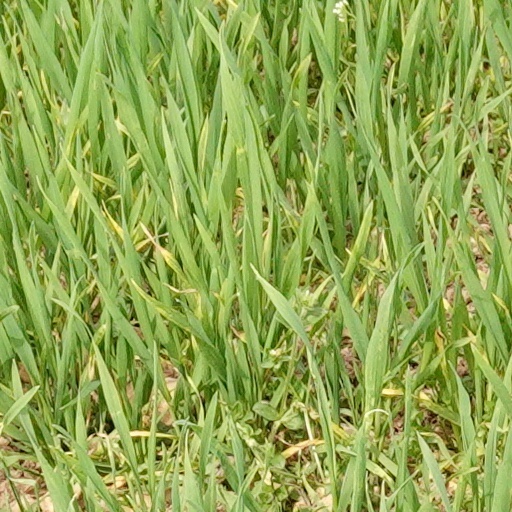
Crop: wheat